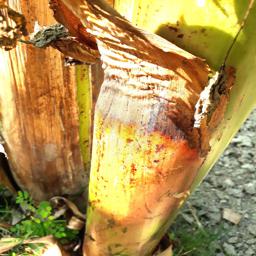
Label: PSEUDOSTEM WEEVIL